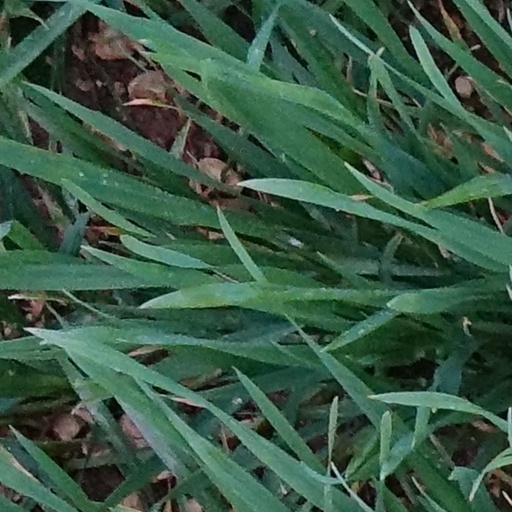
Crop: wheat